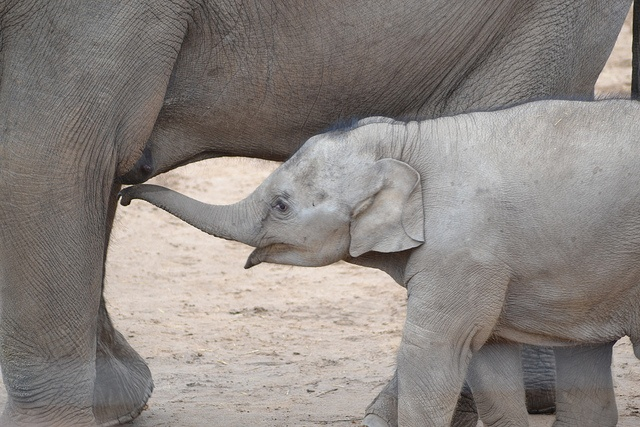
A baby elephant standing under an adult elephant.
two elephants and one is a baby and some dirt
A baby elephant is next to an adult elephant.
A baby elephant standing underneath an adult elephant.
a close up of two elephants near one another